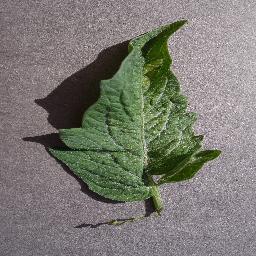
Label: Tomato___Spider_mites Two-spotted_spider_mite